Rymanów

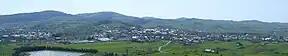
Landscape of Rymanów.

The town was built by the Duke Naderspan (Vladislaus II) of Silesia, the local representative of king Louis I of Hungary. Initially the town was named "Ladisslavia", after the founder, and was inhabited primarily by settlers of central Germany ("Reimannshau"), largely overpopulated in late Middle Ages. In 1376, the town received a city charter based on the Magdeburg Law, which granted the town with a significant level self-government. During the reign of Ladislaus I of Poland the town received the modern name of Rymanów, after the first wójt "Nicolao Reymann". The town was located on the traditional trade routes leading through the Carpathians to Hungary and in the 15th and 16th centuries it received numerous privileges from various Polish monarchs. This created a boost for local economy, mostly centred on the weekly fairs organized there. The period of prosperity ended in the 17th century, when this part of Poland was repeatedly pillaged and plundered by the invading armies during the wars against Muscovy, Sweden, Turkey and the Khmelnytsky Uprising.